The Adventure of the Blue Carbuncle

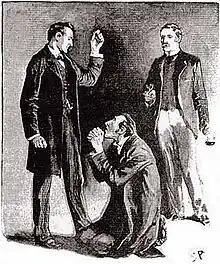
James Ryder imploring Holmes' mercy

After being confronted with the jewel back at Baker Street, a remorseful Ryder admits that he and his accomplice, the Countess's maid, had contrived to frame Horner, as his criminal past would make him an easy scapegoat. During a visit to his sister, Mrs Oakshott, Ryder had concealed the gem by feeding it to a goose she had promised him as a gift, but confused the bird with another. By the time he realised his mistake, his goose had already been sold. As it is Christmas, Holmes takes pity on Ryder and allows him to leave, concluding that the man is too frightened by what happened to offend again. Holmes is confident that Horner will be freed once the case against him collapses.